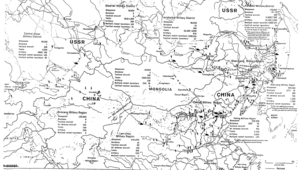
La rupture sino-soviétique est une période de dégradation des relations, puis de fortes tensions entre l’Union soviétique et la république populaire de Chine de la fin des années 1950 aux années 1980, et dont le paroxysme est marqué par les incidents frontaliers de 1969. La rupture eut pour conséquence une scission au sein du mouvement communiste international, bien que les désaccords aient en réalité moins porté sur des éléments de doctrine que sur les intérêts nationaux divergents des deux États.
Le conflit frontalier sino-soviétique de 1969 est une série d'incidents armés entre l'Union soviétique et la Chine, point culminant de la rupture sino-soviétique des années 1960.